Nicole Karam

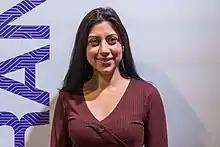
Nicole Karam at the Women's Forum Global Meeting in November 2019

Nicole Karam is a Professor in Cardiology at Paris University and an MD doctor at Hôpital Européen Georges-Pompidou in Paris, where she is the Medical Chair of the Heart Valve Unit"." She is also a researcher in Cardiovascular Epidemiology at the French National Institute of Health and Medical Research (INSERM)"," and the chair of the European association of Percutaneous Cardiovascular Interventions (EAPCI) Valvular and Structural Heart Interventions Committee.